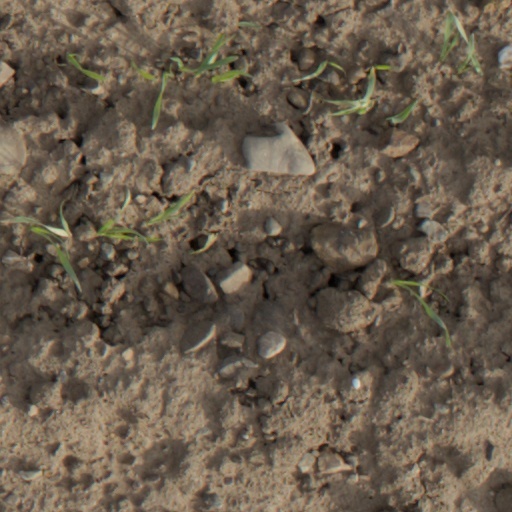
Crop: wheat